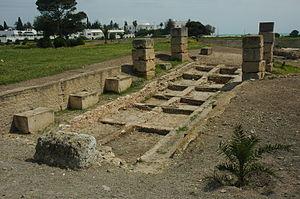
Le site archéologique de Carthage est un site dispersé dans la ville actuelle de Carthage et classé au patrimoine mondial de l'Unesco depuis 1979.
Les ports puniques de Carthage désignent les installations portuaires de la cité antique située sur le territoire de l'actuelle Tunisie.